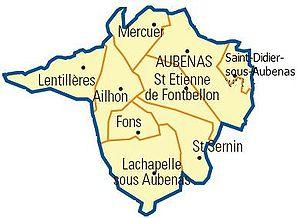
Carte détaillée des communes du canton (Ardèche)
Le canton d'Aubenas est une ancienne division administrative française située dans le département de l'Ardèche et la région Rhône-Alpes.